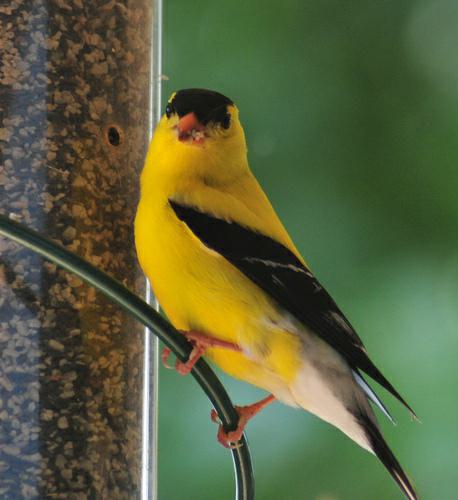
A photo of a american goldfinch